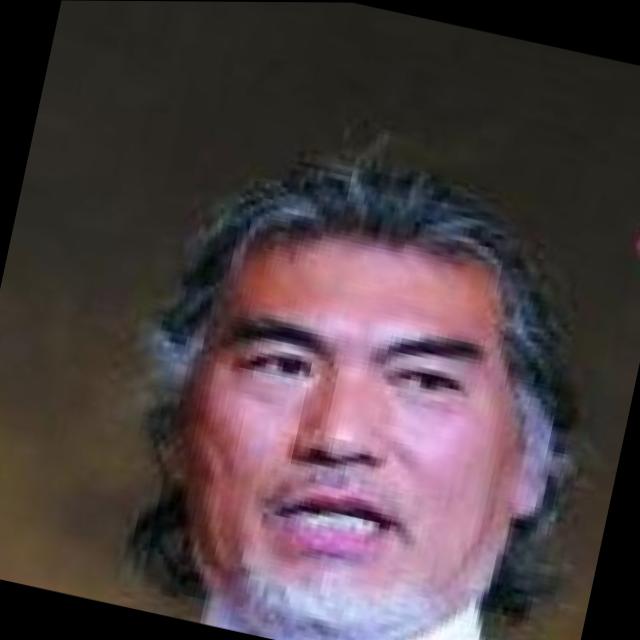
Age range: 45-64